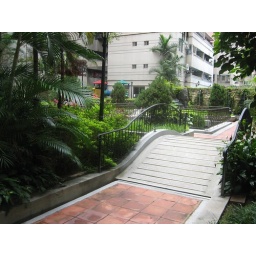
under the bridge there are gold fish in little streams...